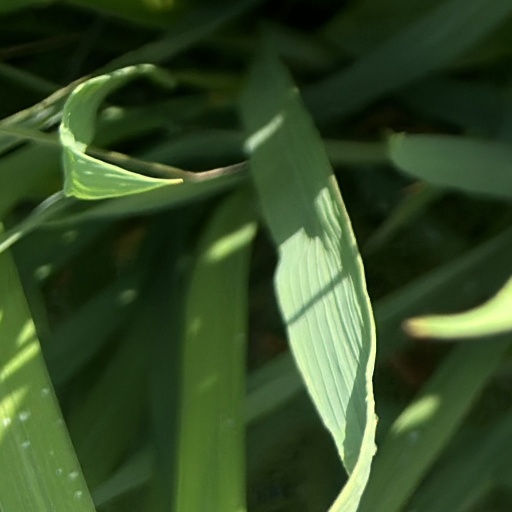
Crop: rice